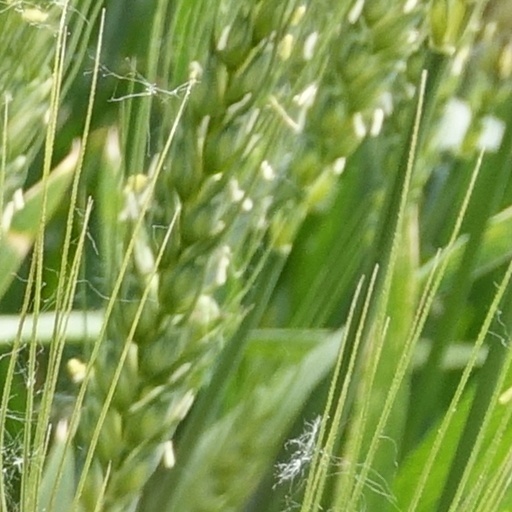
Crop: wheat